Cuisine of Ohio

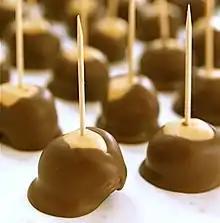
Buckeye candy

The cuisine of Ohio is part of the broader regional cuisine of the Midwestern United States and reflects the influence of German, Italian, Eastern European, and other communities. Some foods are associated with specific cities of Ohio; for example, sauerkraut balls in Akron, Polish Boy sandwiches in Cleveland, Johnny Marzetti casserole in Columbus, and Cincinnati chili. Other local specialties include fried bologna sandwiches, buckeye candies, and at least four regional pizza styles. Annual festivals include the Ohio State Fair, Oktoberfest Zinzinnati, and the Circleville Pumpkin Show. In addition to local restaurants like Schmidt's Sausage Haus and Swenson's drive-in, Ohio hosts the headquarters of nationwide companies like Smucker's, Wendy's, and White Castle.